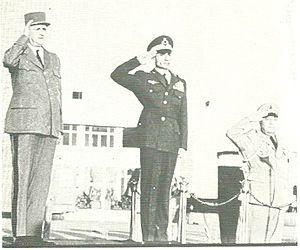
Lors de la visite officielle du General de Gaulle a Teheran
Mohammad Reza Chah Pahlavi ou Muhammad Rizā Shāh Pahlevi dit Aryamehr, né le 26 octobre 1919 à Téhéran et mort le 27 juillet 1980 au Caire, était le second et dernier monarque de la dynastie Pahlavi de la monarchie iranienne. Dernier chah d'Iran, il régne du 16 septembre 1941 au 11 février 1979. Contraint à l'exil le 16 janvier 1979, Mohammad Reza Pahlavi est remplacé par un conseil royal et renversé par la Révolution iranienne, mais n'abdique jamais officiellement. Il succéde à son père, Reza Chah, lorsque ce dernier, jugé trop proche de l'Allemagne nazie, est contraint d'abdiquer en septembre 1941 lors de l'invasion anglo-soviétique de l'Iran. Au lendemain de la Seconde Guerre mondiale, le jeune chah est confronté aux tentatives sécessionnistes dans les provinces du nord-est lors de la crise irano-soviétique et aux rébellions tribales dans le sud du pays. Mohammad Reza Pahlavi se rapproche par la suite des États-Unis et entretient des liens très étroits avec la Maison-Blanche, en particulier avec les présidents Dwight Eisenhower et Richard Nixon.